Jack and Jenny

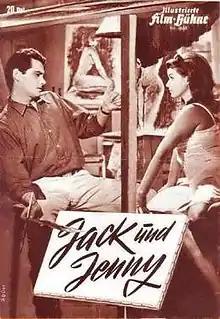

Jack and Jenny is a 1963 West German comedy film directed by Victor Vicas and starring Brett Halsey, Senta Berger and Michael Hinz.